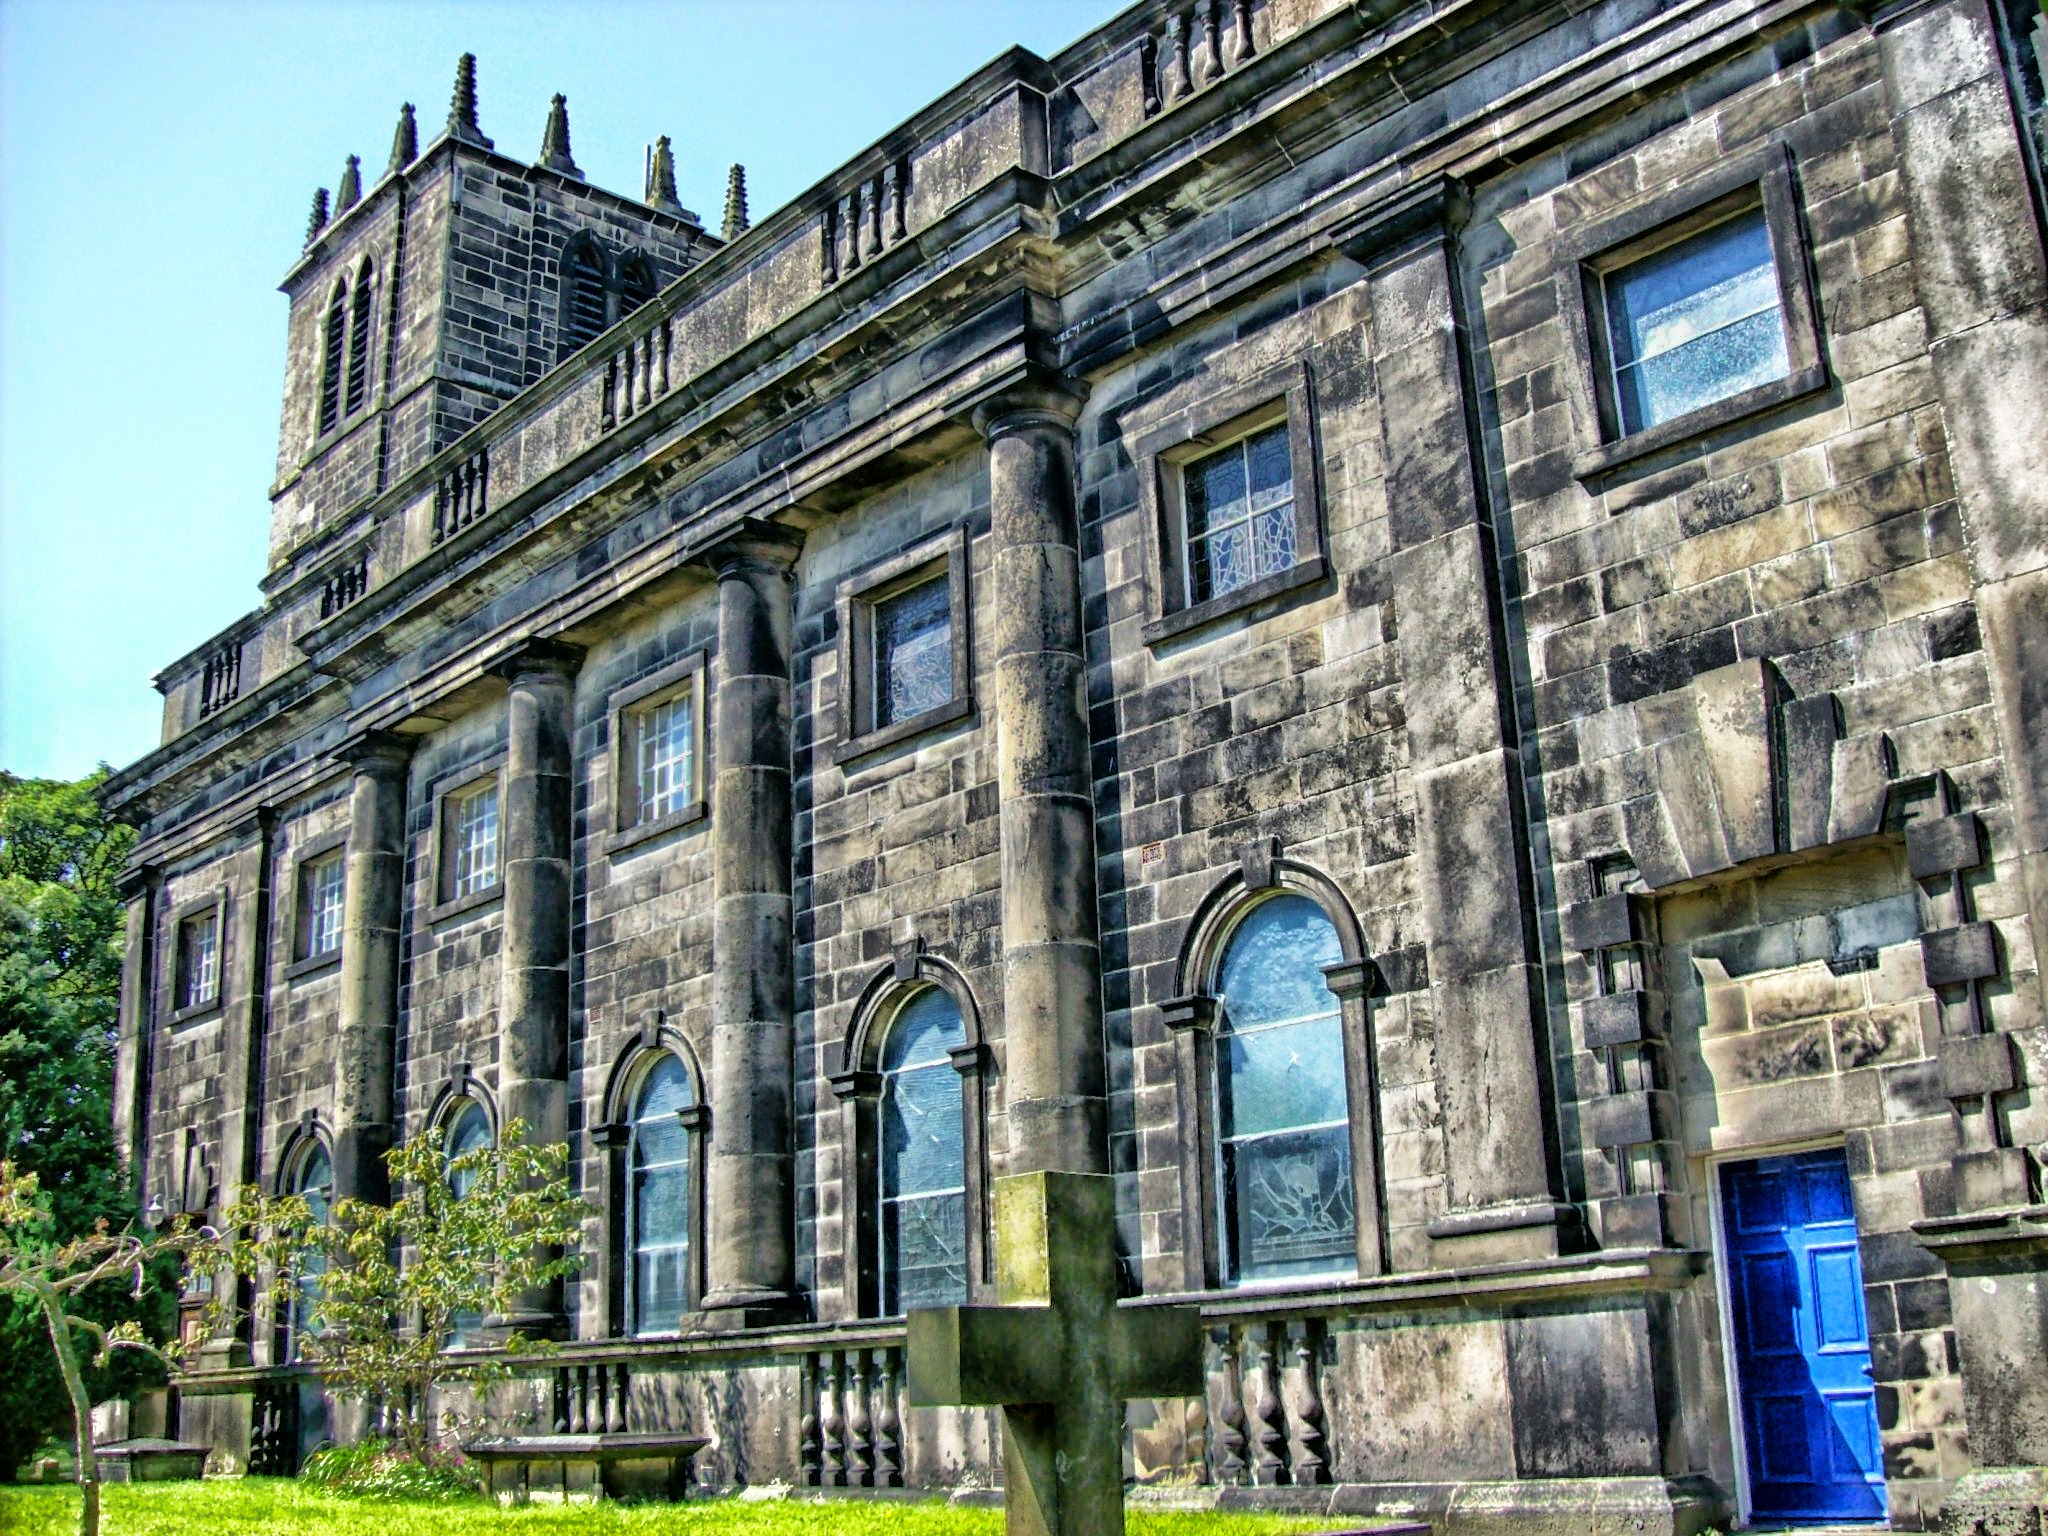
architecture, mansion, house, town, building, palace, city, stone, cityscape, downtown, landmark, facade, england, outside, hdr, estate, condominium, neighbourhood, united kingdom, tours, urban area, residential area, sowerby